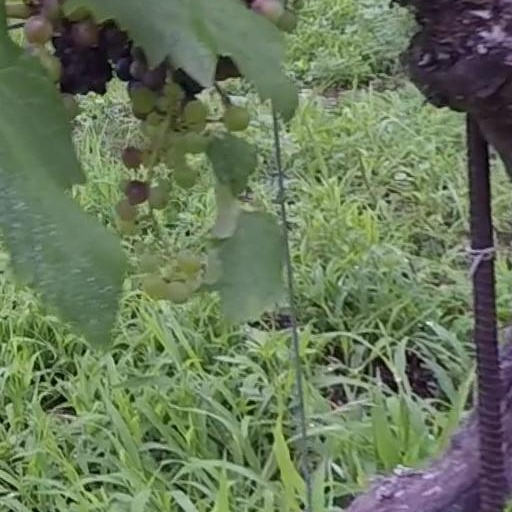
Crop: grape